Future Basketball

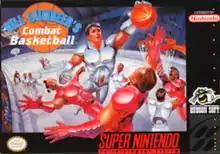
SNES cover art

Future Basketball is a futuristic basketball video game released by Hewson Consultants for the Amiga and Atari ST in 1990. It was ported for the Super Nintendo Entertainment System (SNES) by Hudson Soft in 1991 as Bill Laimbeer's Combat Basketball. It was the first basketball game released for the SNES. The game stars Bill Laimbeer, who played for the Detroit Pistons of the NBA during a time when the team was notorious for aggressive and dirty, physical play.